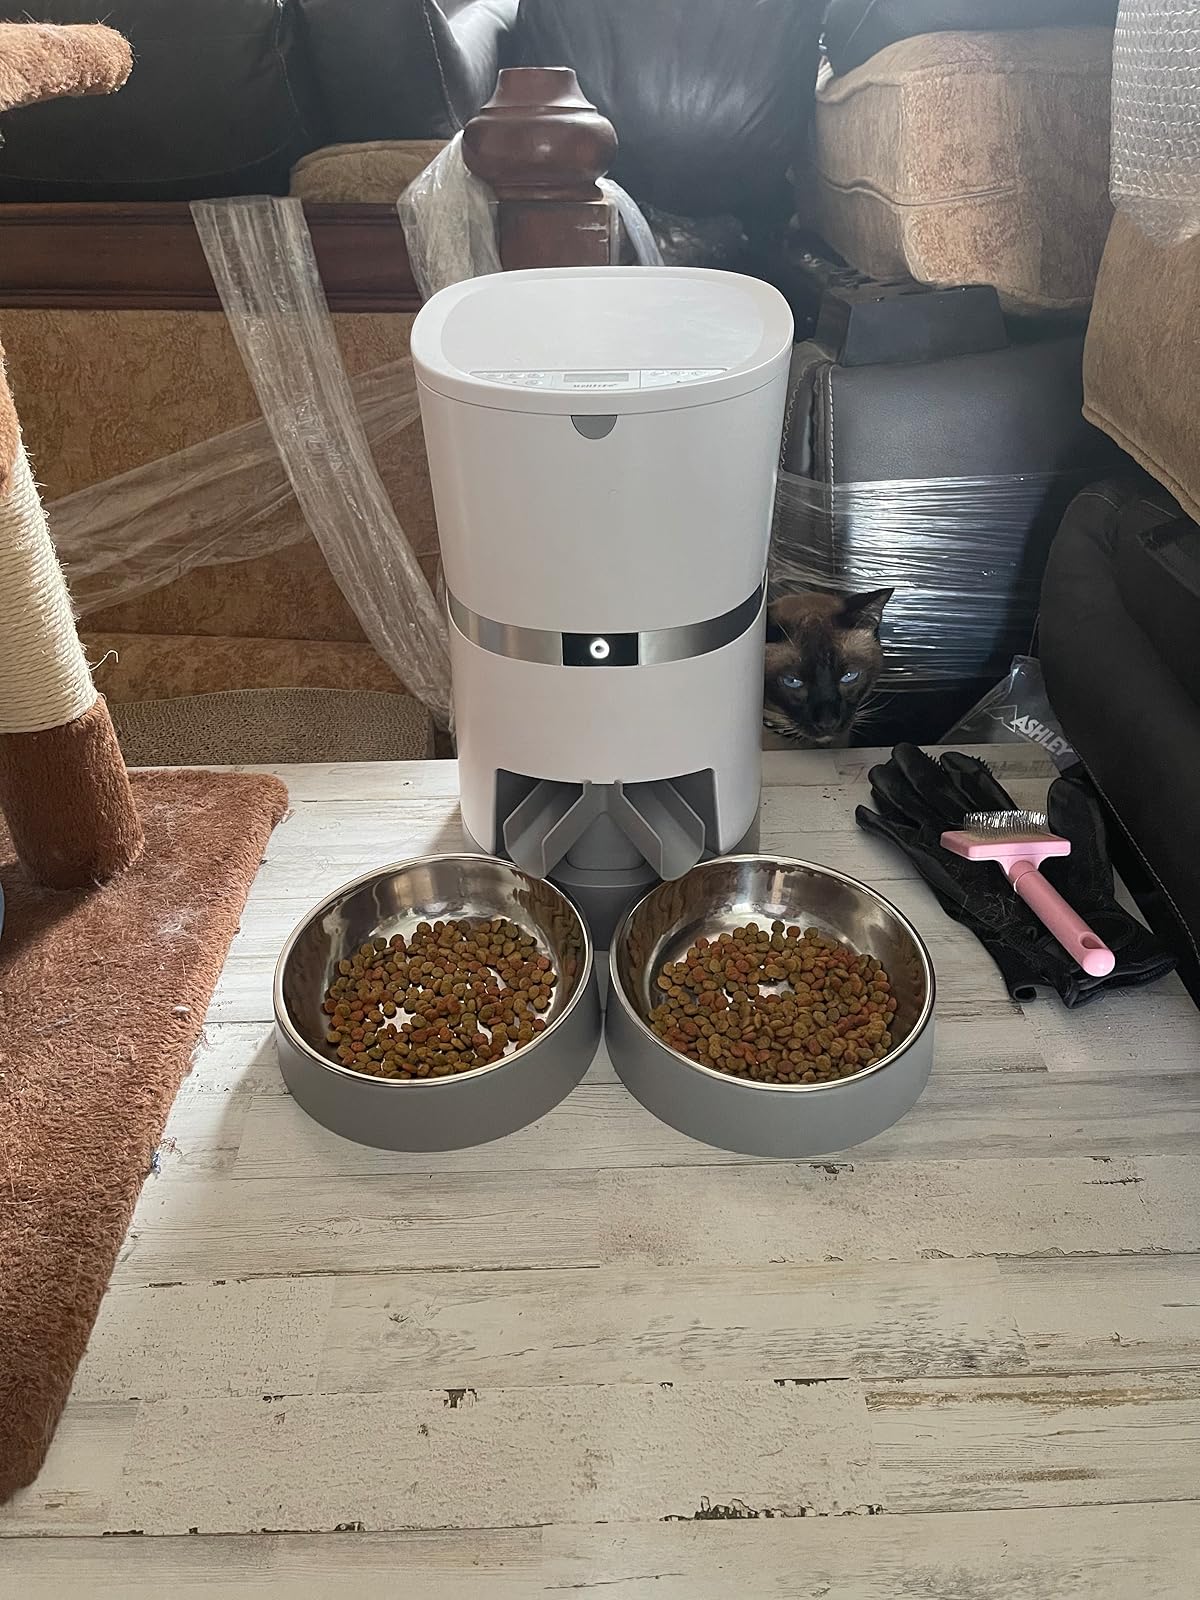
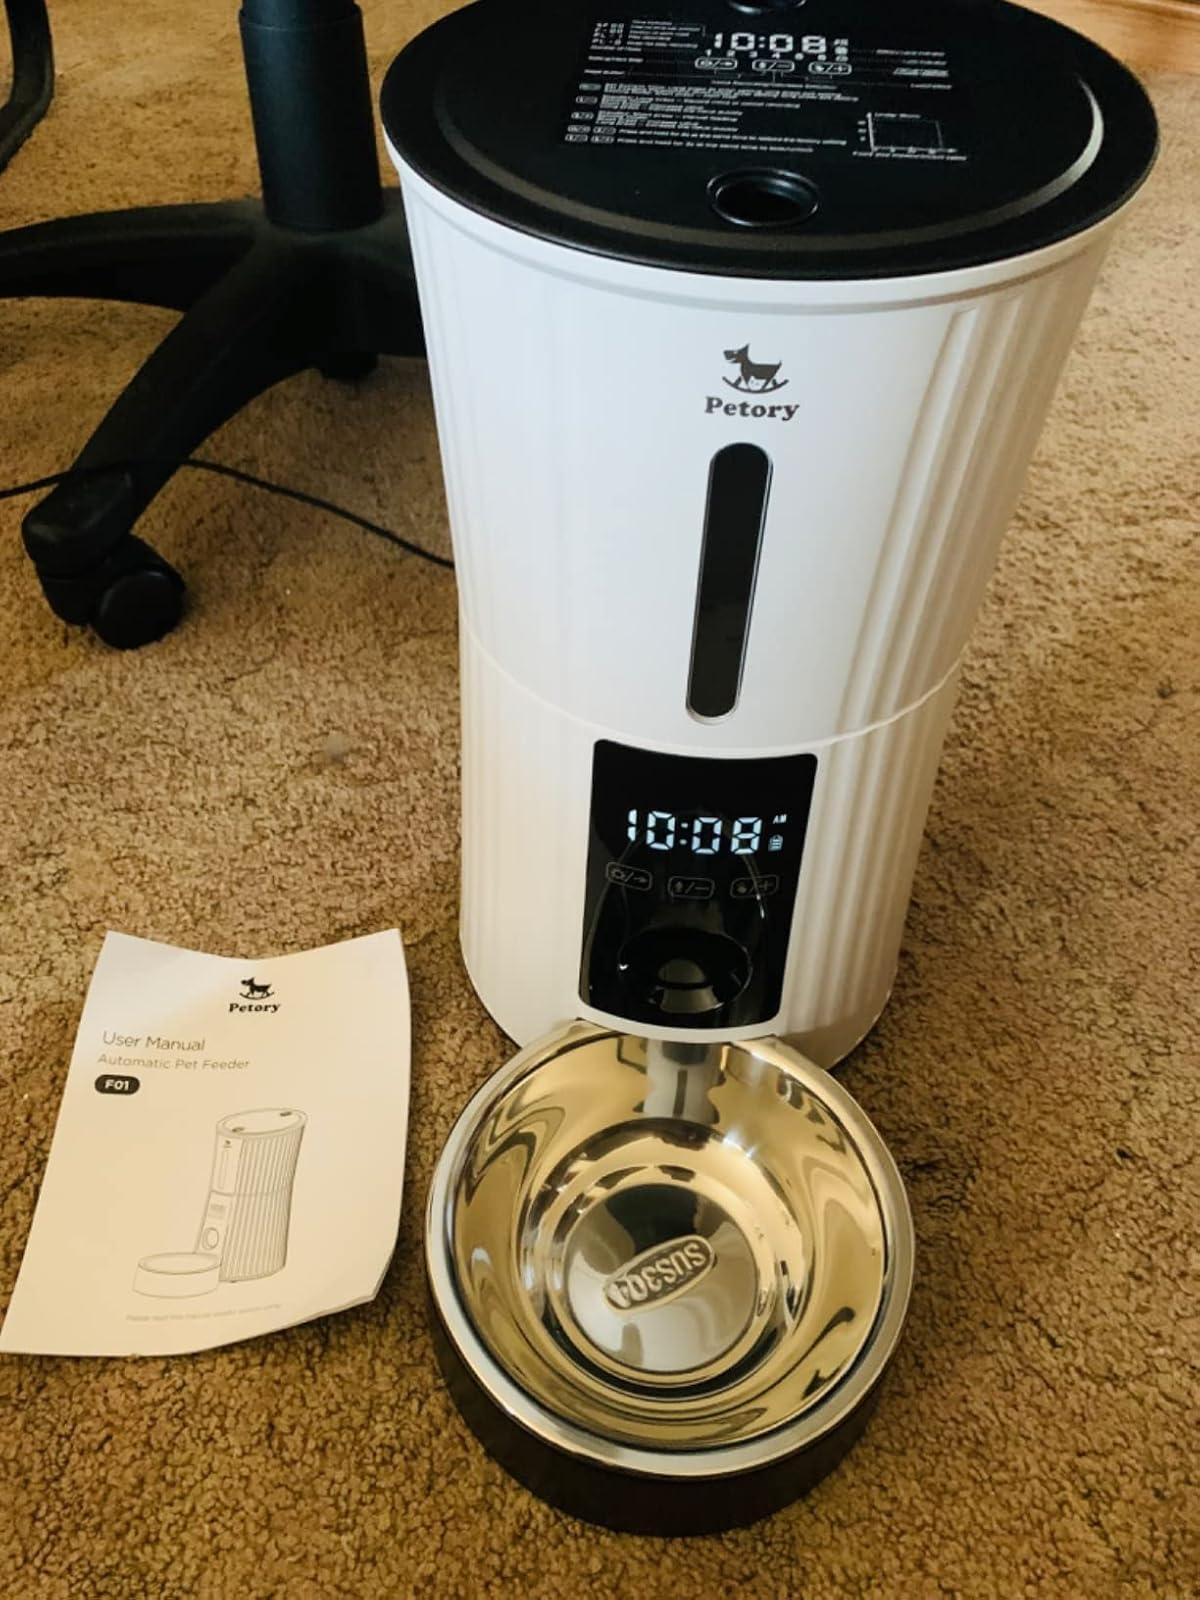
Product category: items_feeder
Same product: no